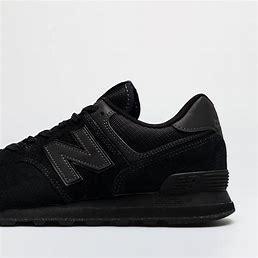
Brand: New
Model: Balance New Balance 574 Series